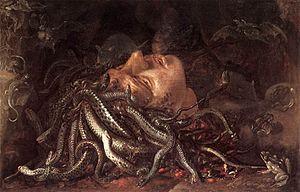
Au cours de l'histoire, ces rongeurs sont fréquemment confondus et partagent bien souvent un même aspect culturel. Depuis la Préhistoire, les « rats » et les « souris » ont toujours accompagné l'Homme. De ce fait, ce sont des animaux qui occupent une très forte symbolique et qui sont fortement présents dans les domaines folkloriques et artistiques. Dans certaines de ses fables, Jean de La Fontaine emploie aussi bien le terme de rat que celui de souris pour désigner le même animal. Impossible alors de savoir auquel des deux rongeurs le poète fait référence. De même, si la Batrachomyomachia attribuée à Homère est traduite par « La Bataille des grenouilles et des rats » elle est traduite dans d'autres langues par « La Bataille des grenouilles et des souris » comme c'est le cas par exemple en anglais ou encore en espagnol. Dans les fables d'Ésope, le problème est le même. On retrouve également cette assimilation en Asie. Ainsi Mûshika, la monture du dieu Ganesh peut être un rat comme elle peut être une souris et dans l'astrologie chinoise, le premier signe du zodiaque est le rat mais il est parfois désigné sous le nom de souris.